Eu–Mers-les-Bains / Le Tréport tramway

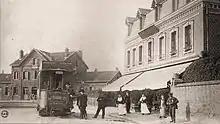
The tramway in front of the Hôtel de la Gare and the Eu-La Chaussée station, the line's terminus.

The Eu–Mers-les-Bains / Le Tréport line was a metre-gauge tramway that began operation in 1902, serving the border area between the departments of Seine-Inférieure (now Seine-Maritime) and Somme. It provided transportation for both residents and tourists among the towns of Eu, Mers-les-Bains, and Le Tréport for over thirty years. Before World War I, the line was a popular mode of transport, carrying nearly 500,000 passengers annually. Proposals were made to extend the line to additional destinations along the Alabaster Coast, though these were not implemented.